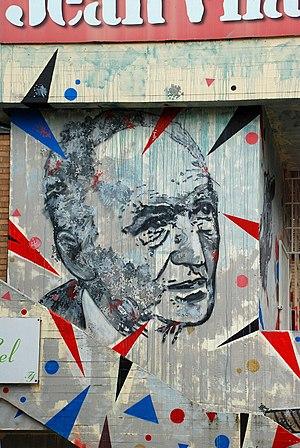
Belgique - Louvain-la-Neuve - Théâtre Jean Vilar - fresque du graffeur français Damien-Paul Gal (Kosmopolite Art Tour 2015)
Le Théâtre Jean Vilar est un édifice représentatif de l'architecture brutaliste situé à Louvain-la-Neuve, section de la ville belge d'Ottignies-Louvain-la-Neuve, dans la province du Brabant wallon.
Jean Vilar, né le 25 mars 1912 à Sète et mort le 28 mai 1971 dans la même ville, est un comédien de théâtre et de cinéma, metteur en scène, directeur de théâtre et auteur français.
Ottignies-Louvain-la-Neuve est une commune et ville francophone de Belgique, située dans la province du Brabant wallon en Wallonie, qui accueille sur son territoire l'Université catholique de Louvain.
Le Kosmopolite Art Tour 2015 à Louvain-la-Neuve est un festival international d'art urbain et de graffiti qui s'est tenu du 31 juillet au 7 août 2015 à Louvain-la-Neuve, section de la ville belge d'Ottignies-Louvain-la-Neuve, en Brabant wallon.